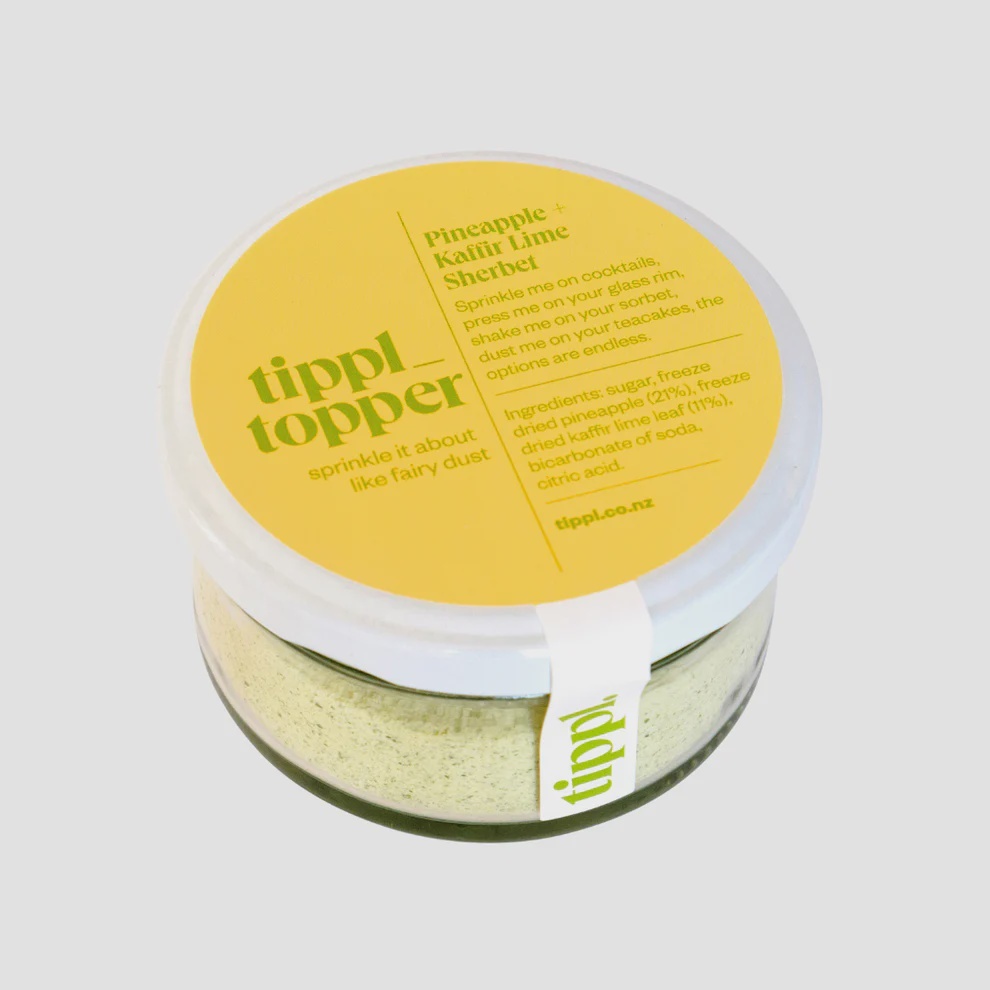
Pineapple + Kaffir Lime Sherbet Topper
Tippl toppers make a great addition to the Tippl whanau, they add another dimension of texture and fun to cocktails. You can sprinkle them on top of a cocktail, use them on the rim of a glass, they go great on top of ice cream and there's even one that you can shake over your nuts . . . There are five flavours available
Brand: Tippl
Category: Food, Beverages & Tobacco > Beverages > Alcoholic Beverages > Premixed Spirits & Cocktail Mixes > Fruit Mix Preparations